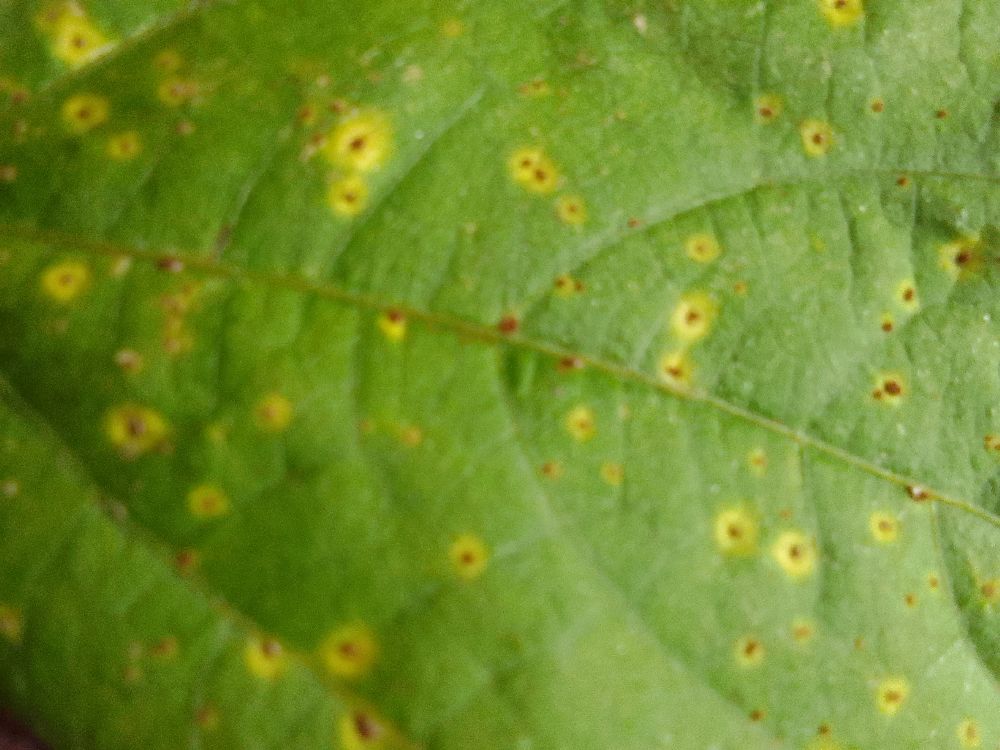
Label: rust